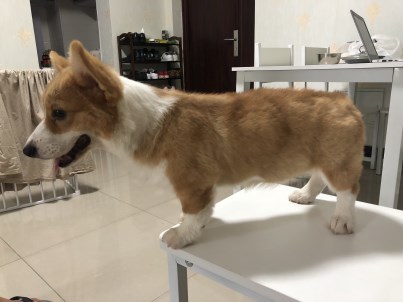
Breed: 2909-n000116-Cardigan